Soomaa National Park

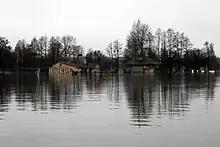
Seasonally flooded farmstead.

When vast amounts of water run down the Sakala Upland, the rivers of Soomaa cannot contain it all. The water flows over flood plain grasslands and forests, and covers roads, disrupting connection with the outer world. In some years the spring floods have risen by a meter a day for 3–4 days.